Ellen Tittel

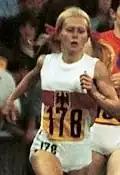
Tittel at the 1972 Olympics

Ellen Tittel (later Wellmann, later Wessinghage, 28 June 1948 – 7 October 2023) was a West German middle-distance runner who specialized in the 1500 m event. She won the European indoor title in 1973, placing third in 1975, and had another third-place finish at the 1971 European Outdoor Championships. She reached the 1500 m finals at the 1972 and 1976 Summer Olympics, but abandoned the 1972 race due to stomach cramps. In 1971 she helped to set a new world record in the 4 × 800 m relay.